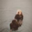
Label: otter